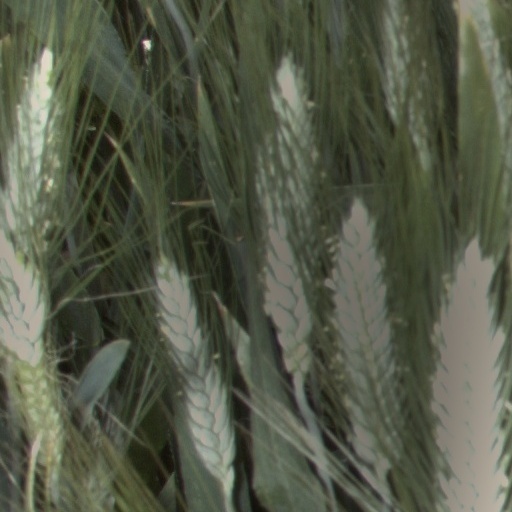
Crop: wheat